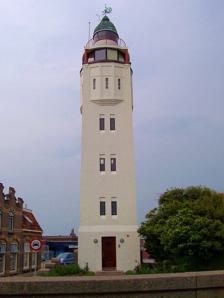
Building: Harlingen Lighthouse
Country: Netherlands
Year built: 1922
Lighthouse in Friesland, Netherlands Lighthouse Harlingen Lighthouse Vuurtoren van Harlingen Harlingen Lighthouse Location Harlingen, Friesland , Netherlands Coordinates 53°10′26″N 5°24′43″E / 53.173844°N 5.41181°E / 53.173844; 5.41181 Tower Constructed 1920-1922 Construction brick and concrete Height 24 metres (79 ft) Shape square tower with gallery and lantern Markings white tower, black dome lantern and red reel Operator Vuurtoren van Harlingen Heritage Rijksmonument Light First lit 1922 Deactivated 1998 The Harlingen Lighthouse ( Vuurtoren van Harlingen ) is a deactivated lighthouse in the town of Harlingen, Friesland , Netherlands, that is now used as hotel accommodation. Description The Harlingen lighthouse is in the center of the Harlingen docks. The same site has been used for at least two earlier lighthouses. A square tower on a fortress was built around 1750 and demolished in 1872. A hexagonal red wooden tower with white bands was operated between 1904 and 1921. The current lighthouse was designed by architect C. Jelsma and built between 1920 and 1922. The highest point is 24 metres (79 ft) above mean high water. The tower is square, built of stone and steel. The beacon has an Art Deco design. It came into service in 1922, and the light was finally extinguished in 1998. Harlingen lighthouse was part of a network of twenty lights along the Dutch coast, eighteen of which remain operational. The channels and harbor mouth had been adjusted so that this lighthouse was no longer needed. Between 1998 and 1999 the lighthouse was restored by architect B. Pietersma. The lighthouse is now privately owned and provides a single hotel suite on three levels that can accommodate two people. Gallery 2016 2011 2007 2000 2000 1976 See also Netherlands portal List of lighthouses in the Netherlands References Wikimedia Commons has media related to Harlingen vuurtoren . Citations